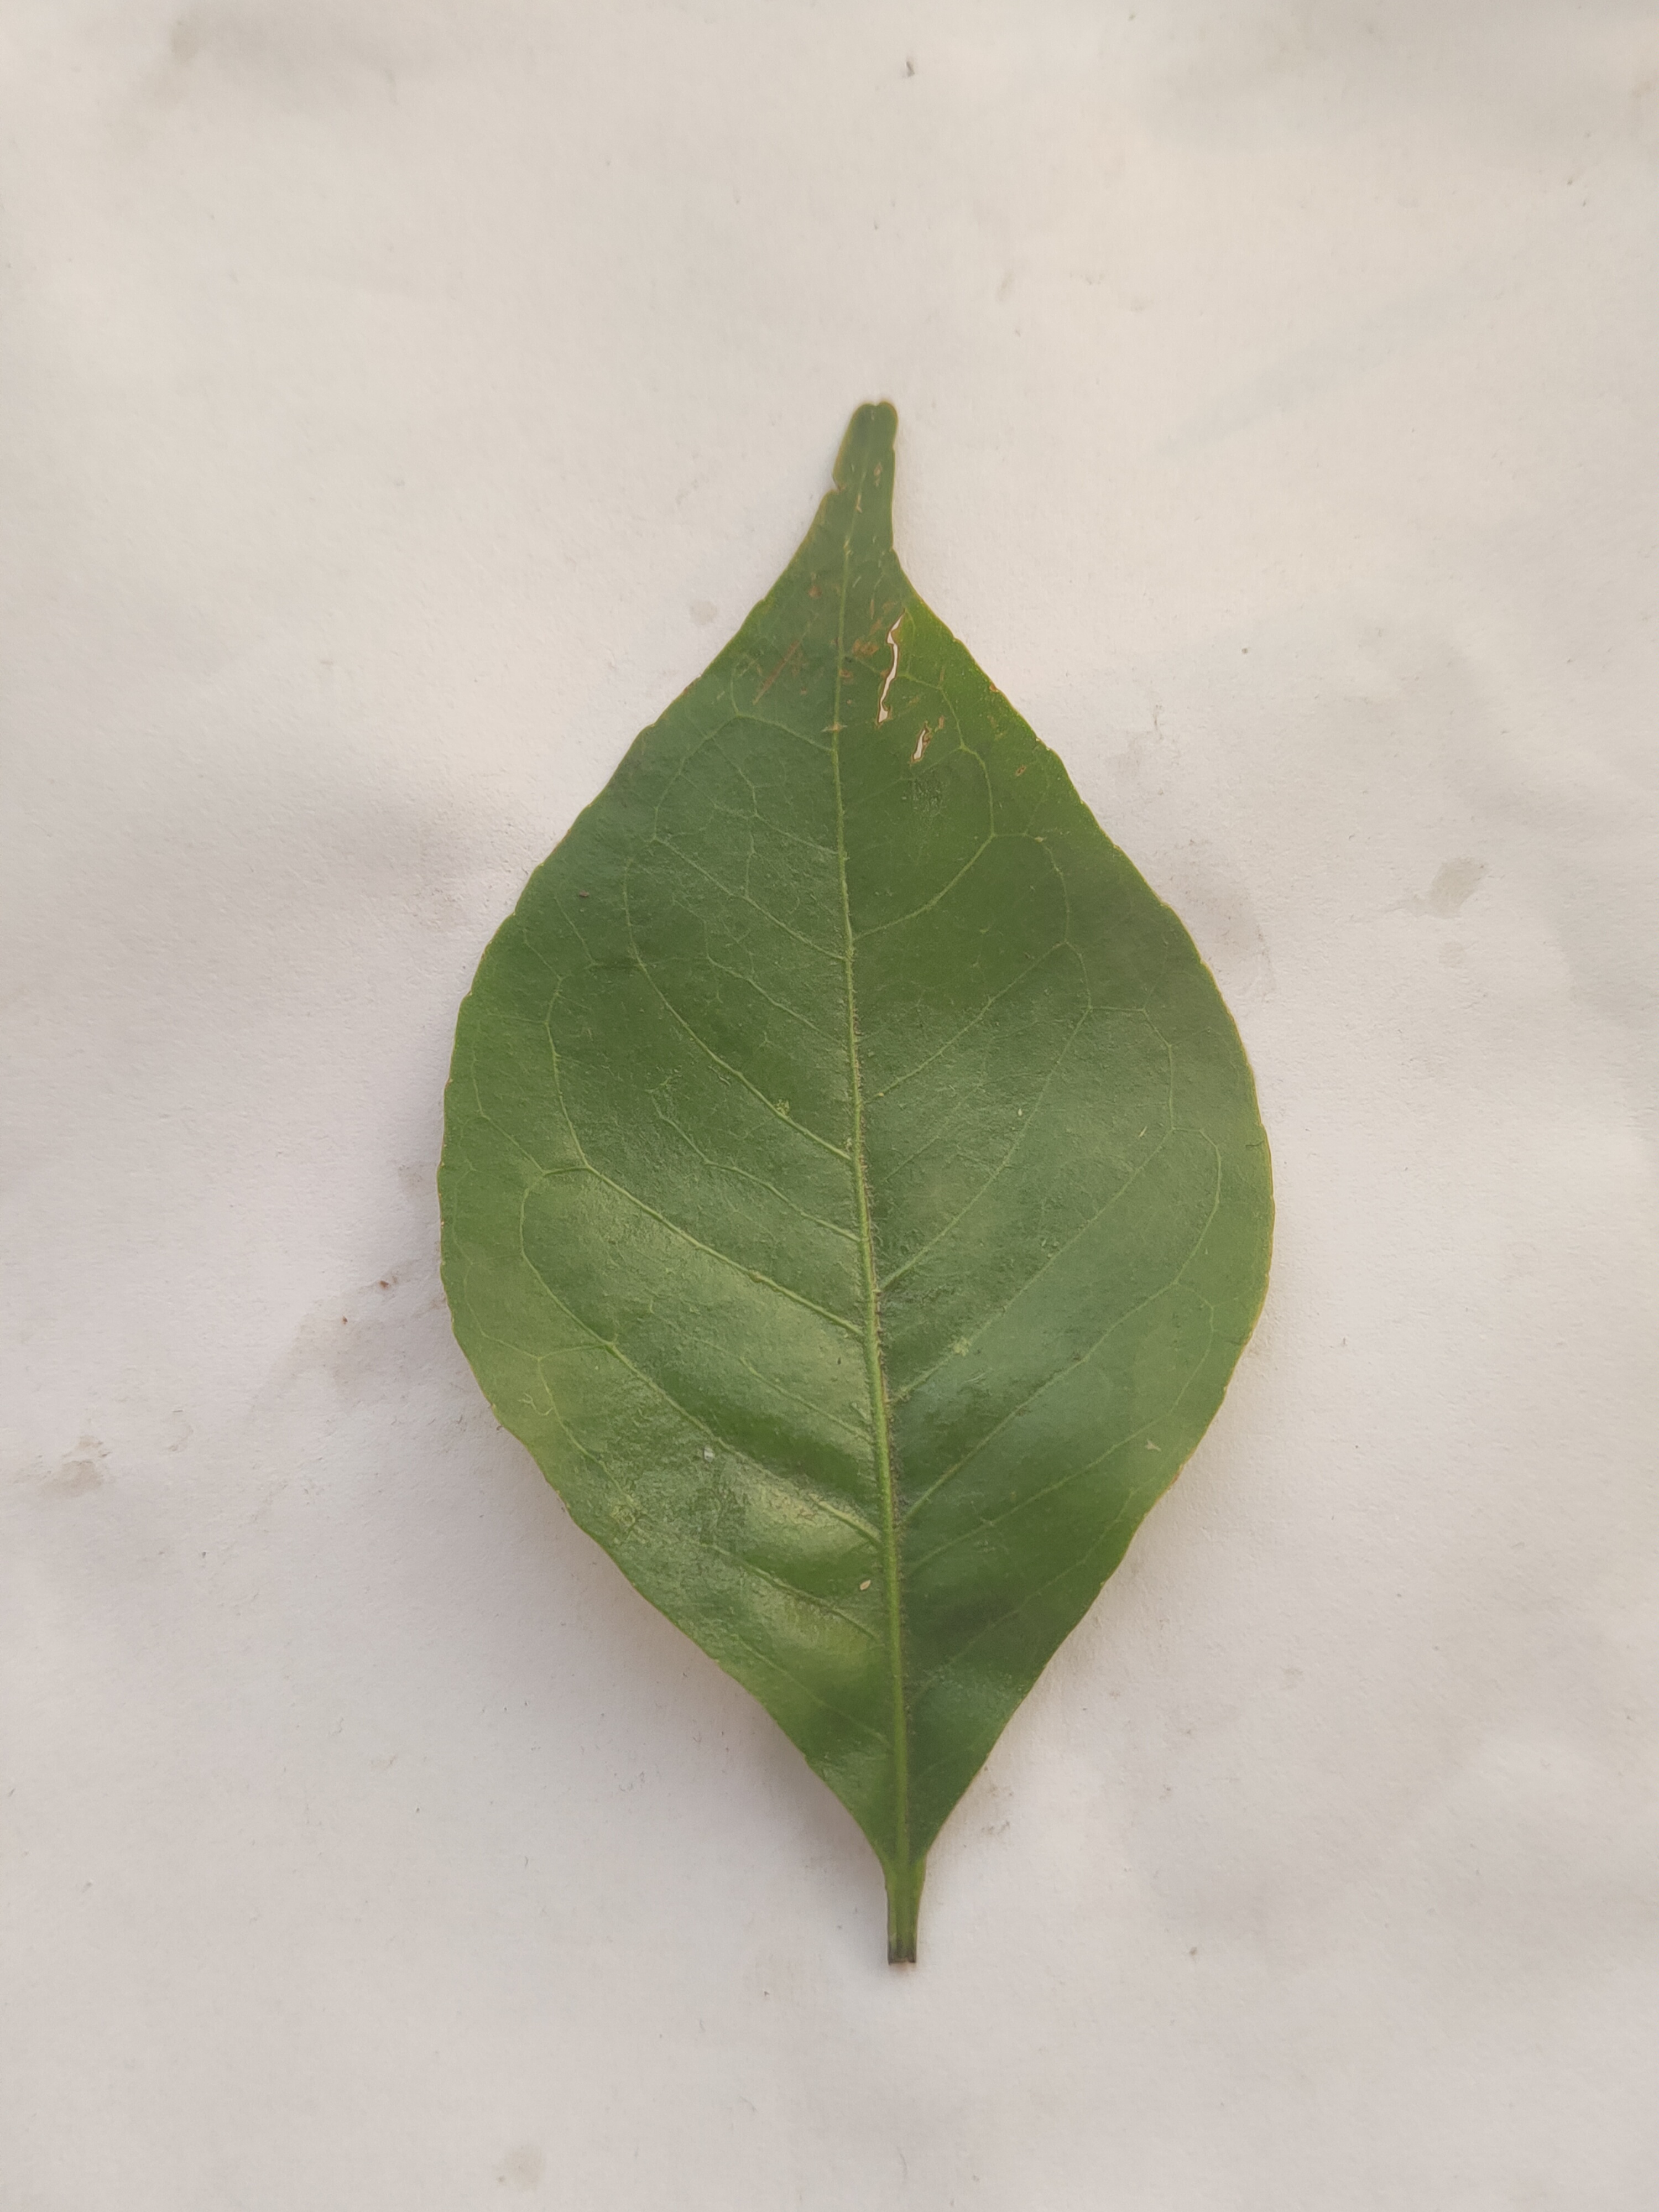
Leaf variety: Aegle marmelos